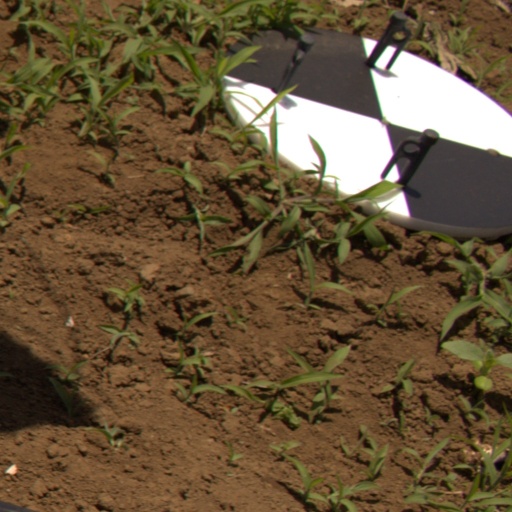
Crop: Jerusalem artichoke